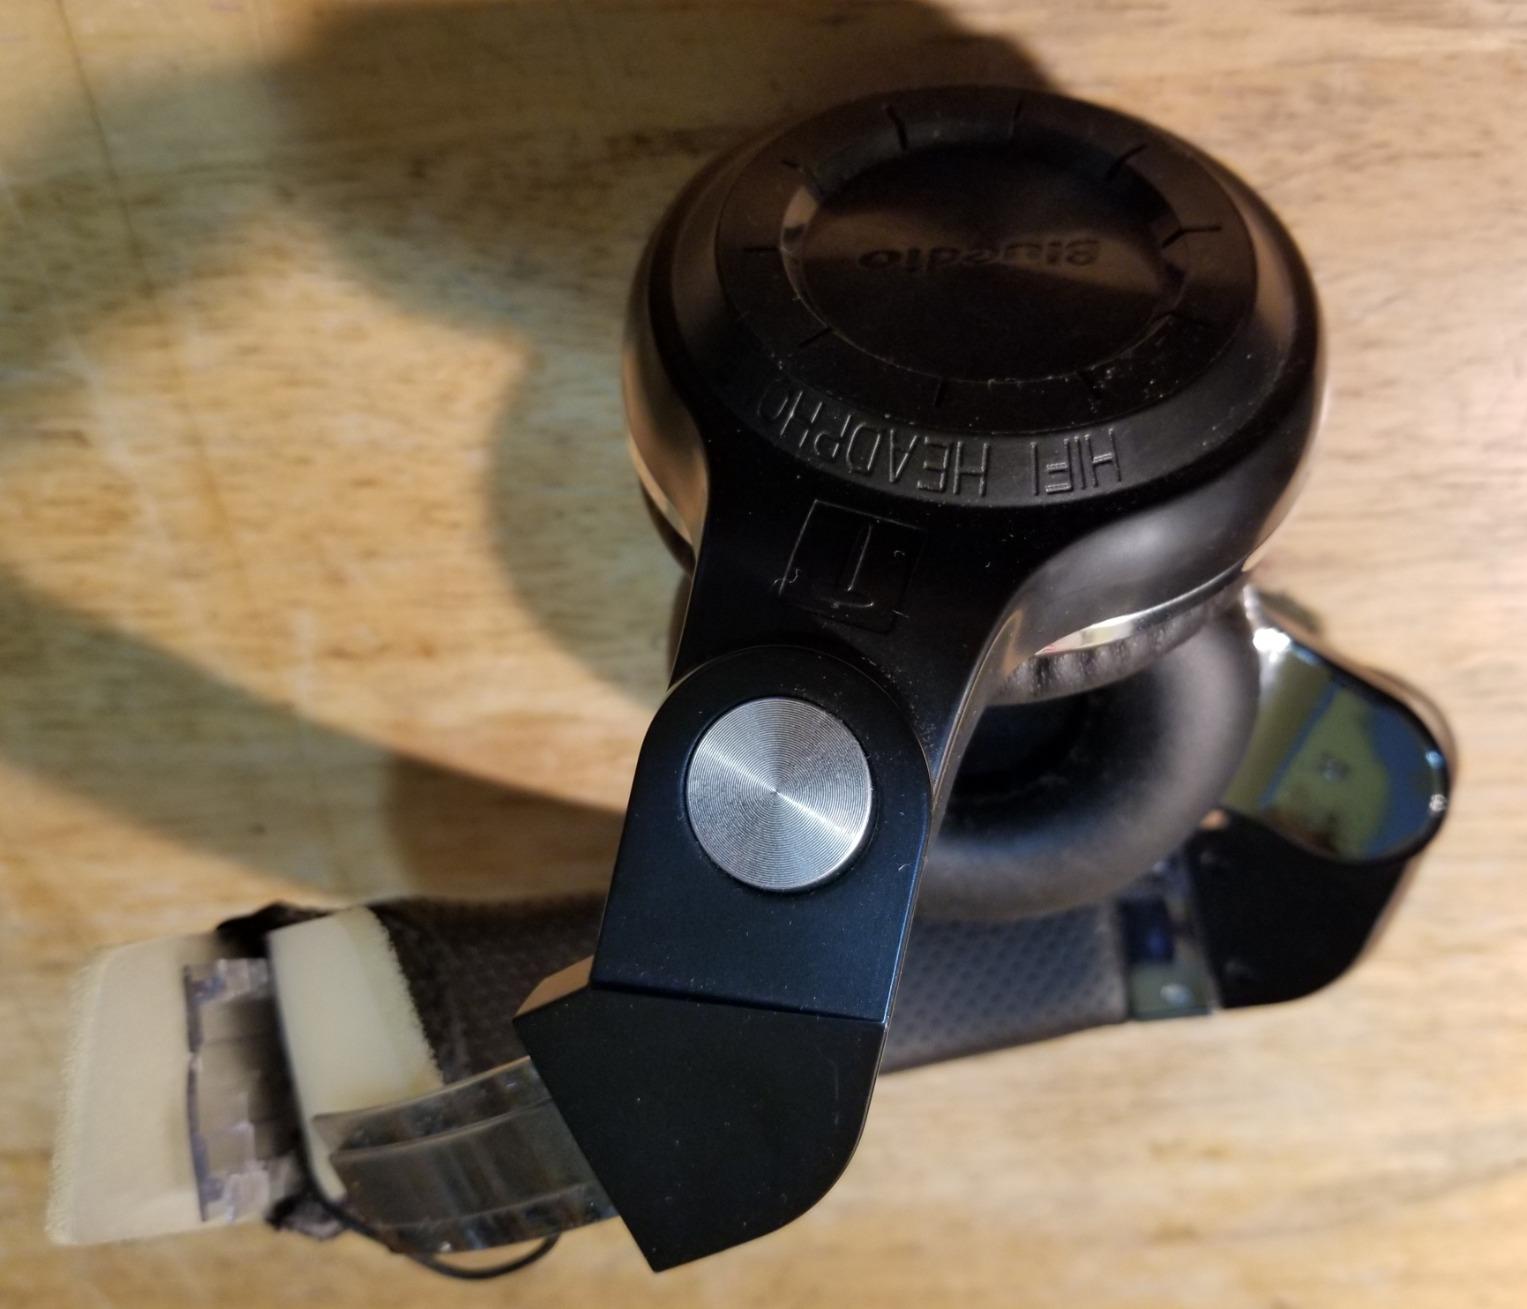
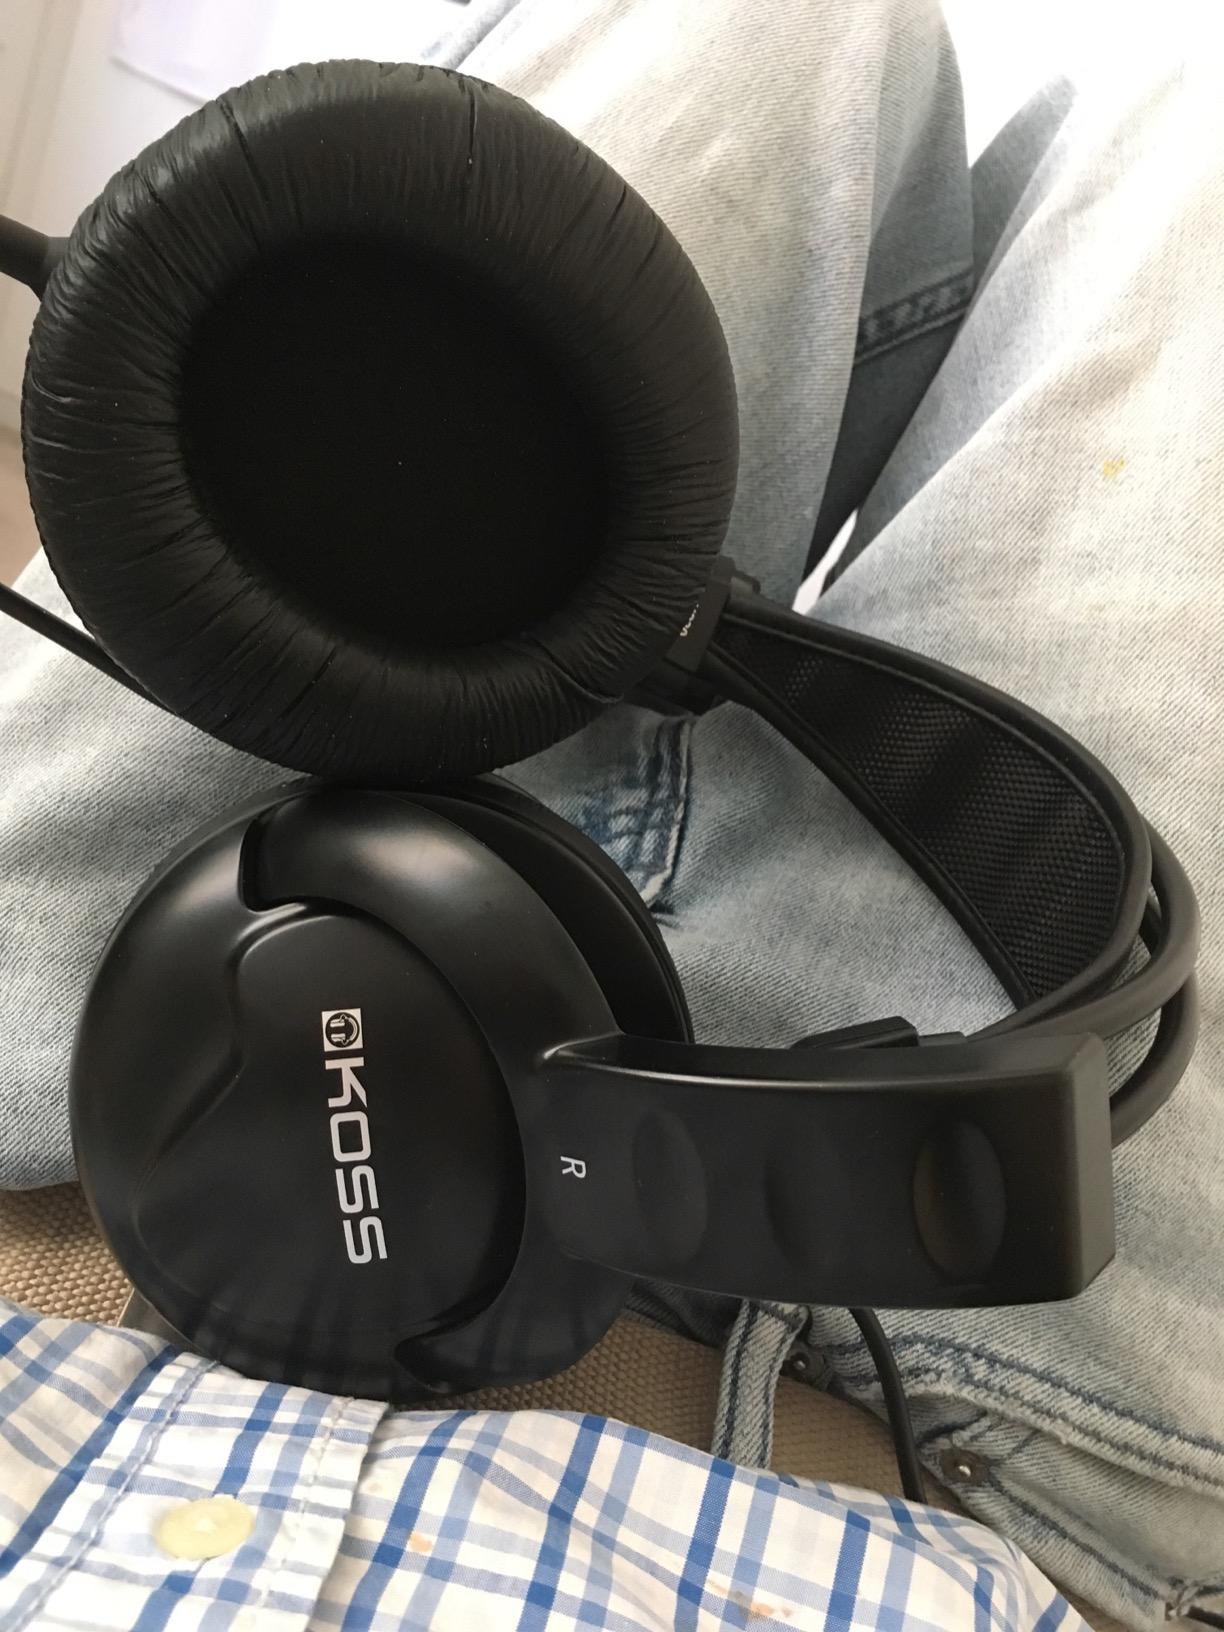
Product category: headphones
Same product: no